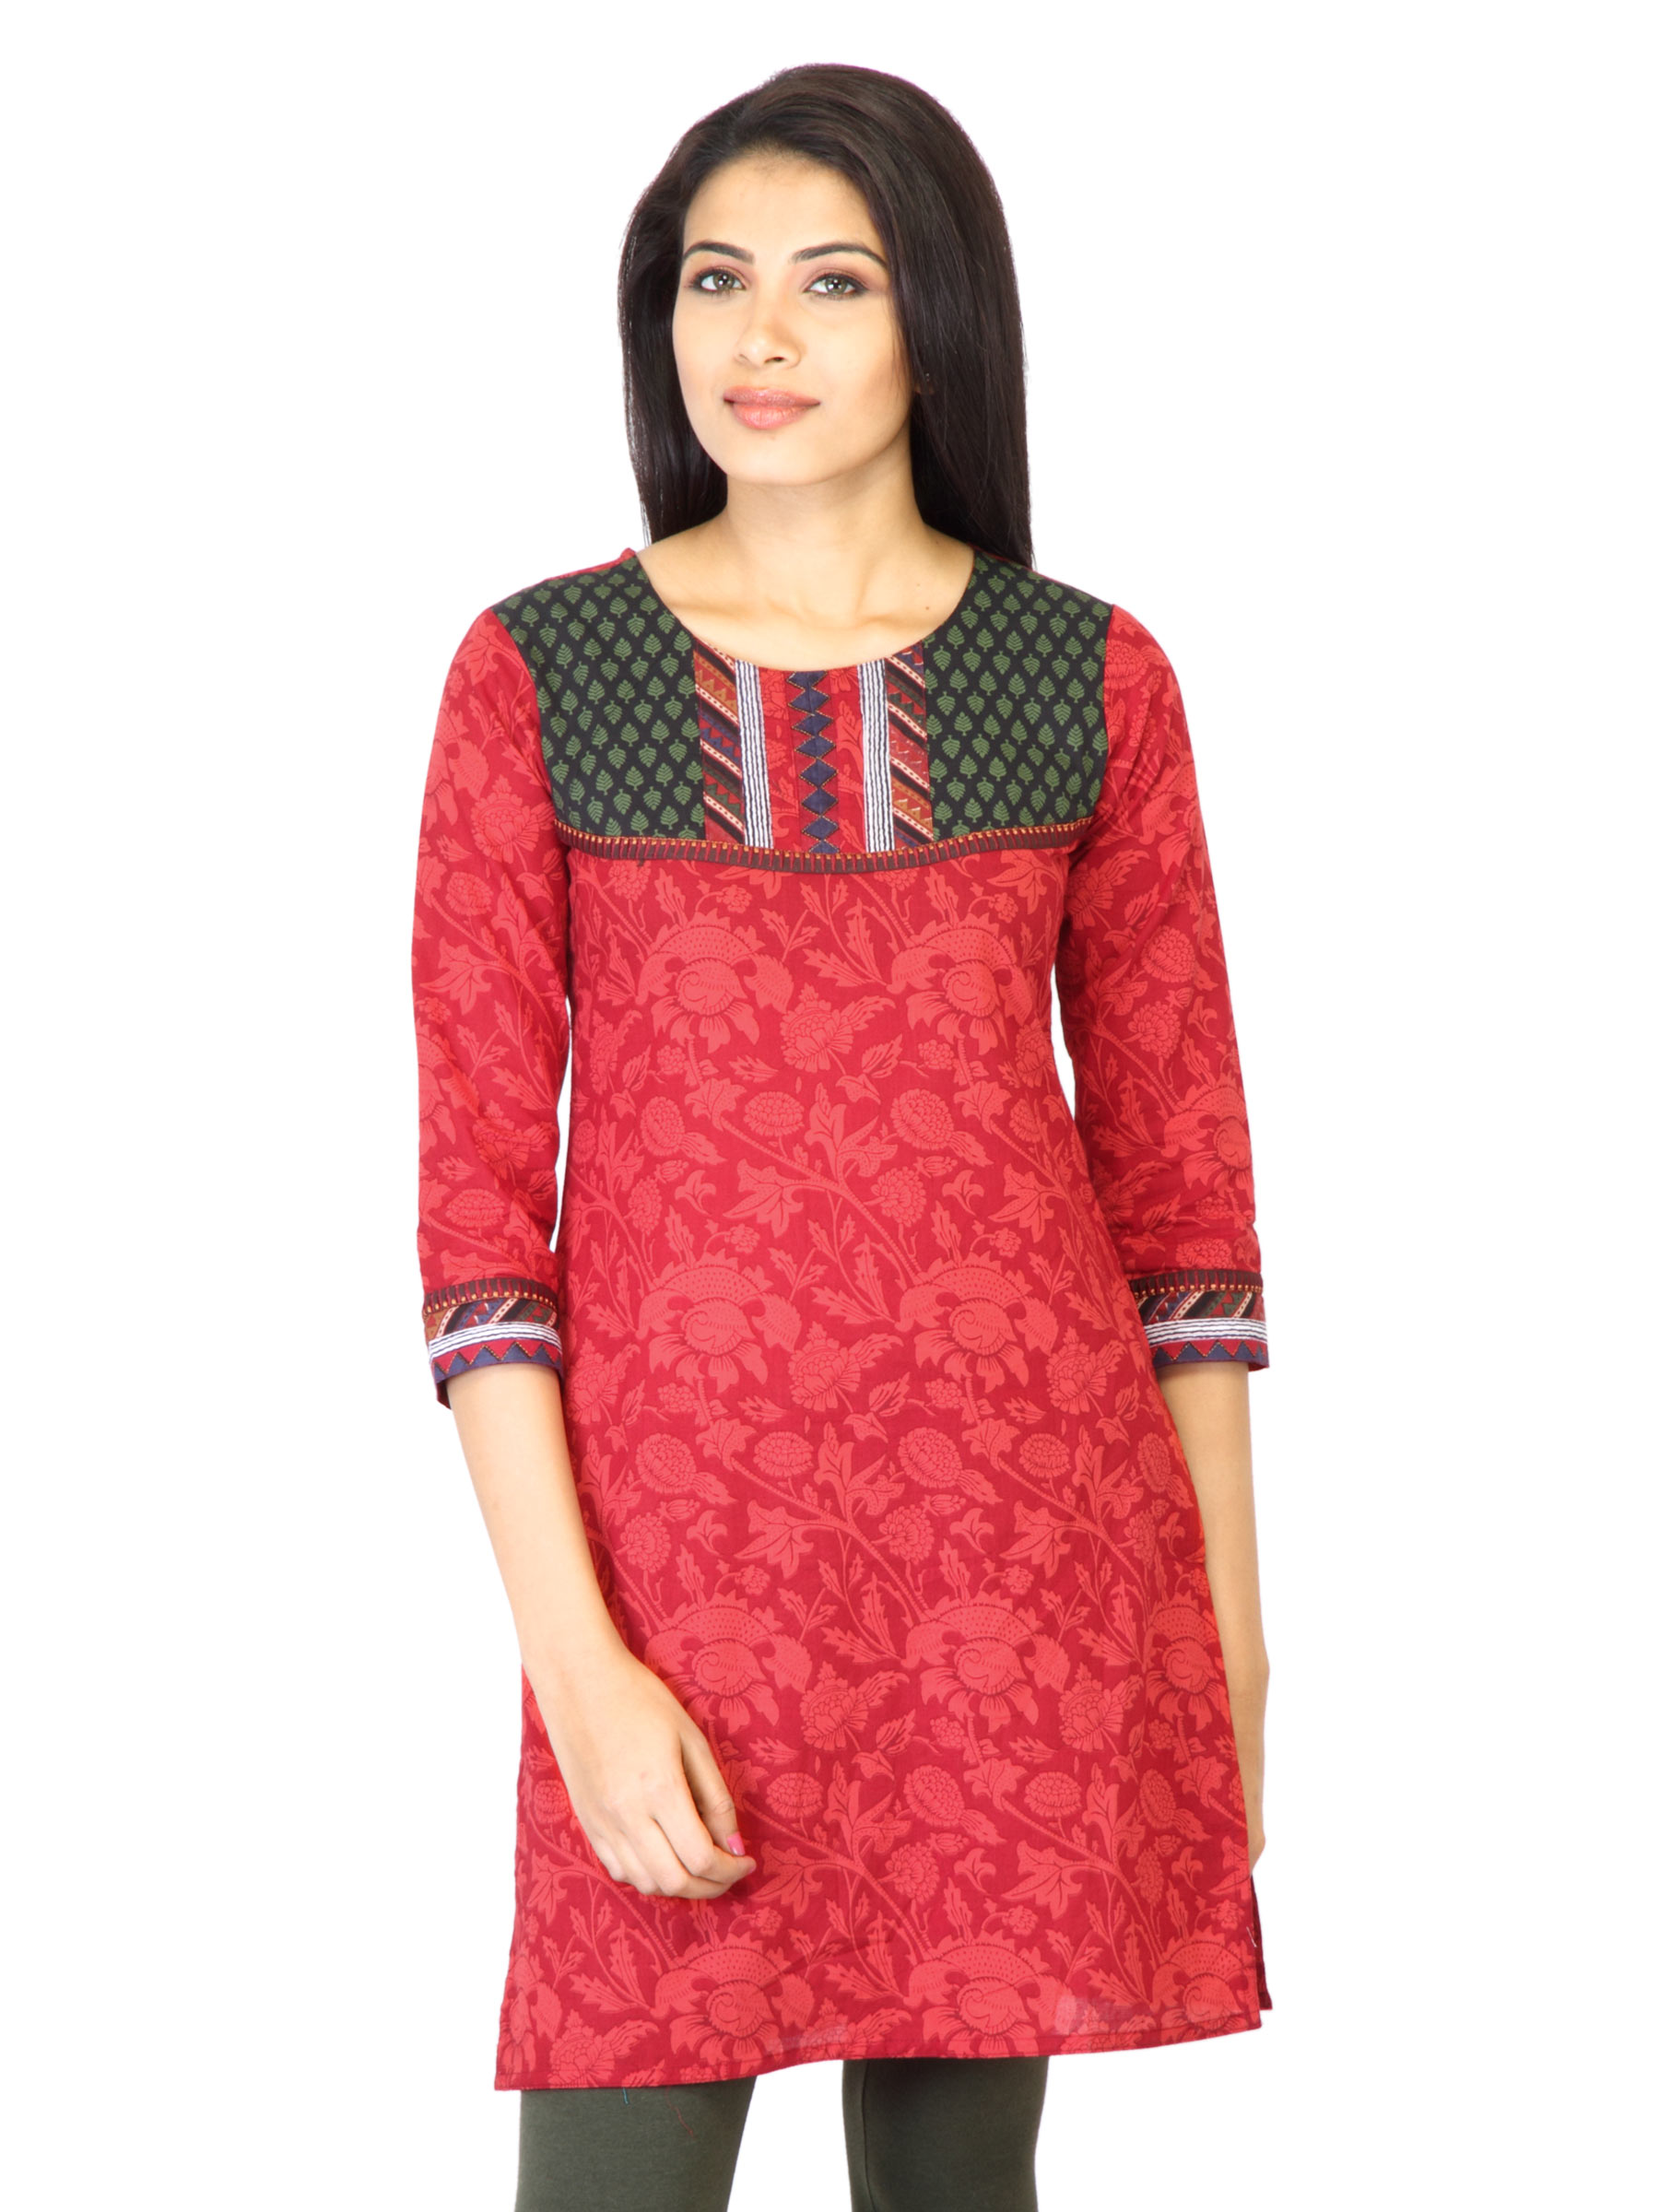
Pacific Gold Men Brown Leather Belt
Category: Apparel / Topwear / Belts
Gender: Men
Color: Brown
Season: Fall 2015
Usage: Formal